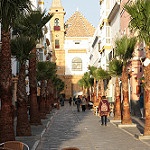
Label: street